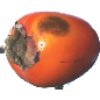
Label: Kaki 1